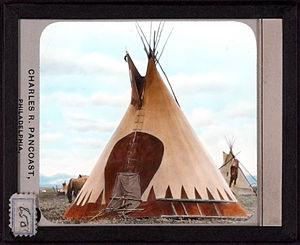
Le tipi est un habitat traditionnel des Nord-Amérindiens. C'est une tente de forme conique traditionnellement utilisée par certaines tribus nord-amérindiennes des Grandes Plaines. Des habitats similaires en Asie, notamment chez les Evenks au nord-est de la Chine et à l'est de la Sibérie, y sont appelés tchoums.